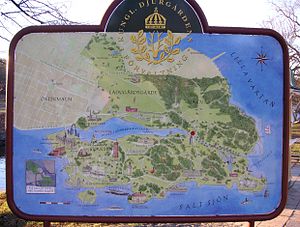
Stolta Stad! / Galleri
Stolta stad! er et af den svenske digter Carl Michael Bellmans kendeste værker fra nr. 33 i samlingen fra 1790 Fredmans Epistler. Epistlen kombinerer talte indslag – fx 'Was ist das?' og vendinger eller ord på tysk, svensk og fransk – med indslag af sang på svensk. Den er beskrevet som svensk litteraturs mest kongeniale skildring af hovedstaden.